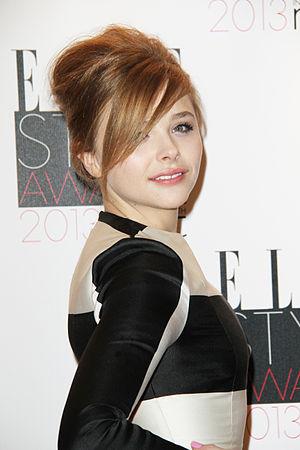
Chloë Grace Moretz est une actrice et mannequin américaine, née le 10 février 1997 à Atlanta.